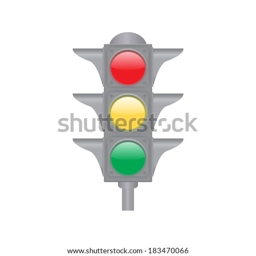
traffic lights isolated on the white background